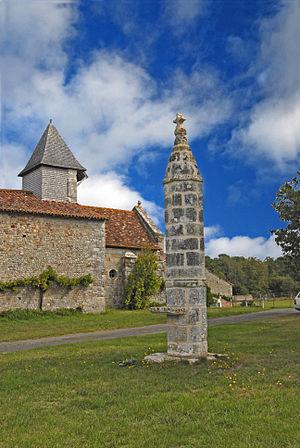
Cet article recense les monuments historiques français classés en 1884.
Cerny-en-Laonnois : au Mémorial du Chemin des Dames. Construite en 1963. Inscrite au titre des monuments historiques le 28 mars 2017.